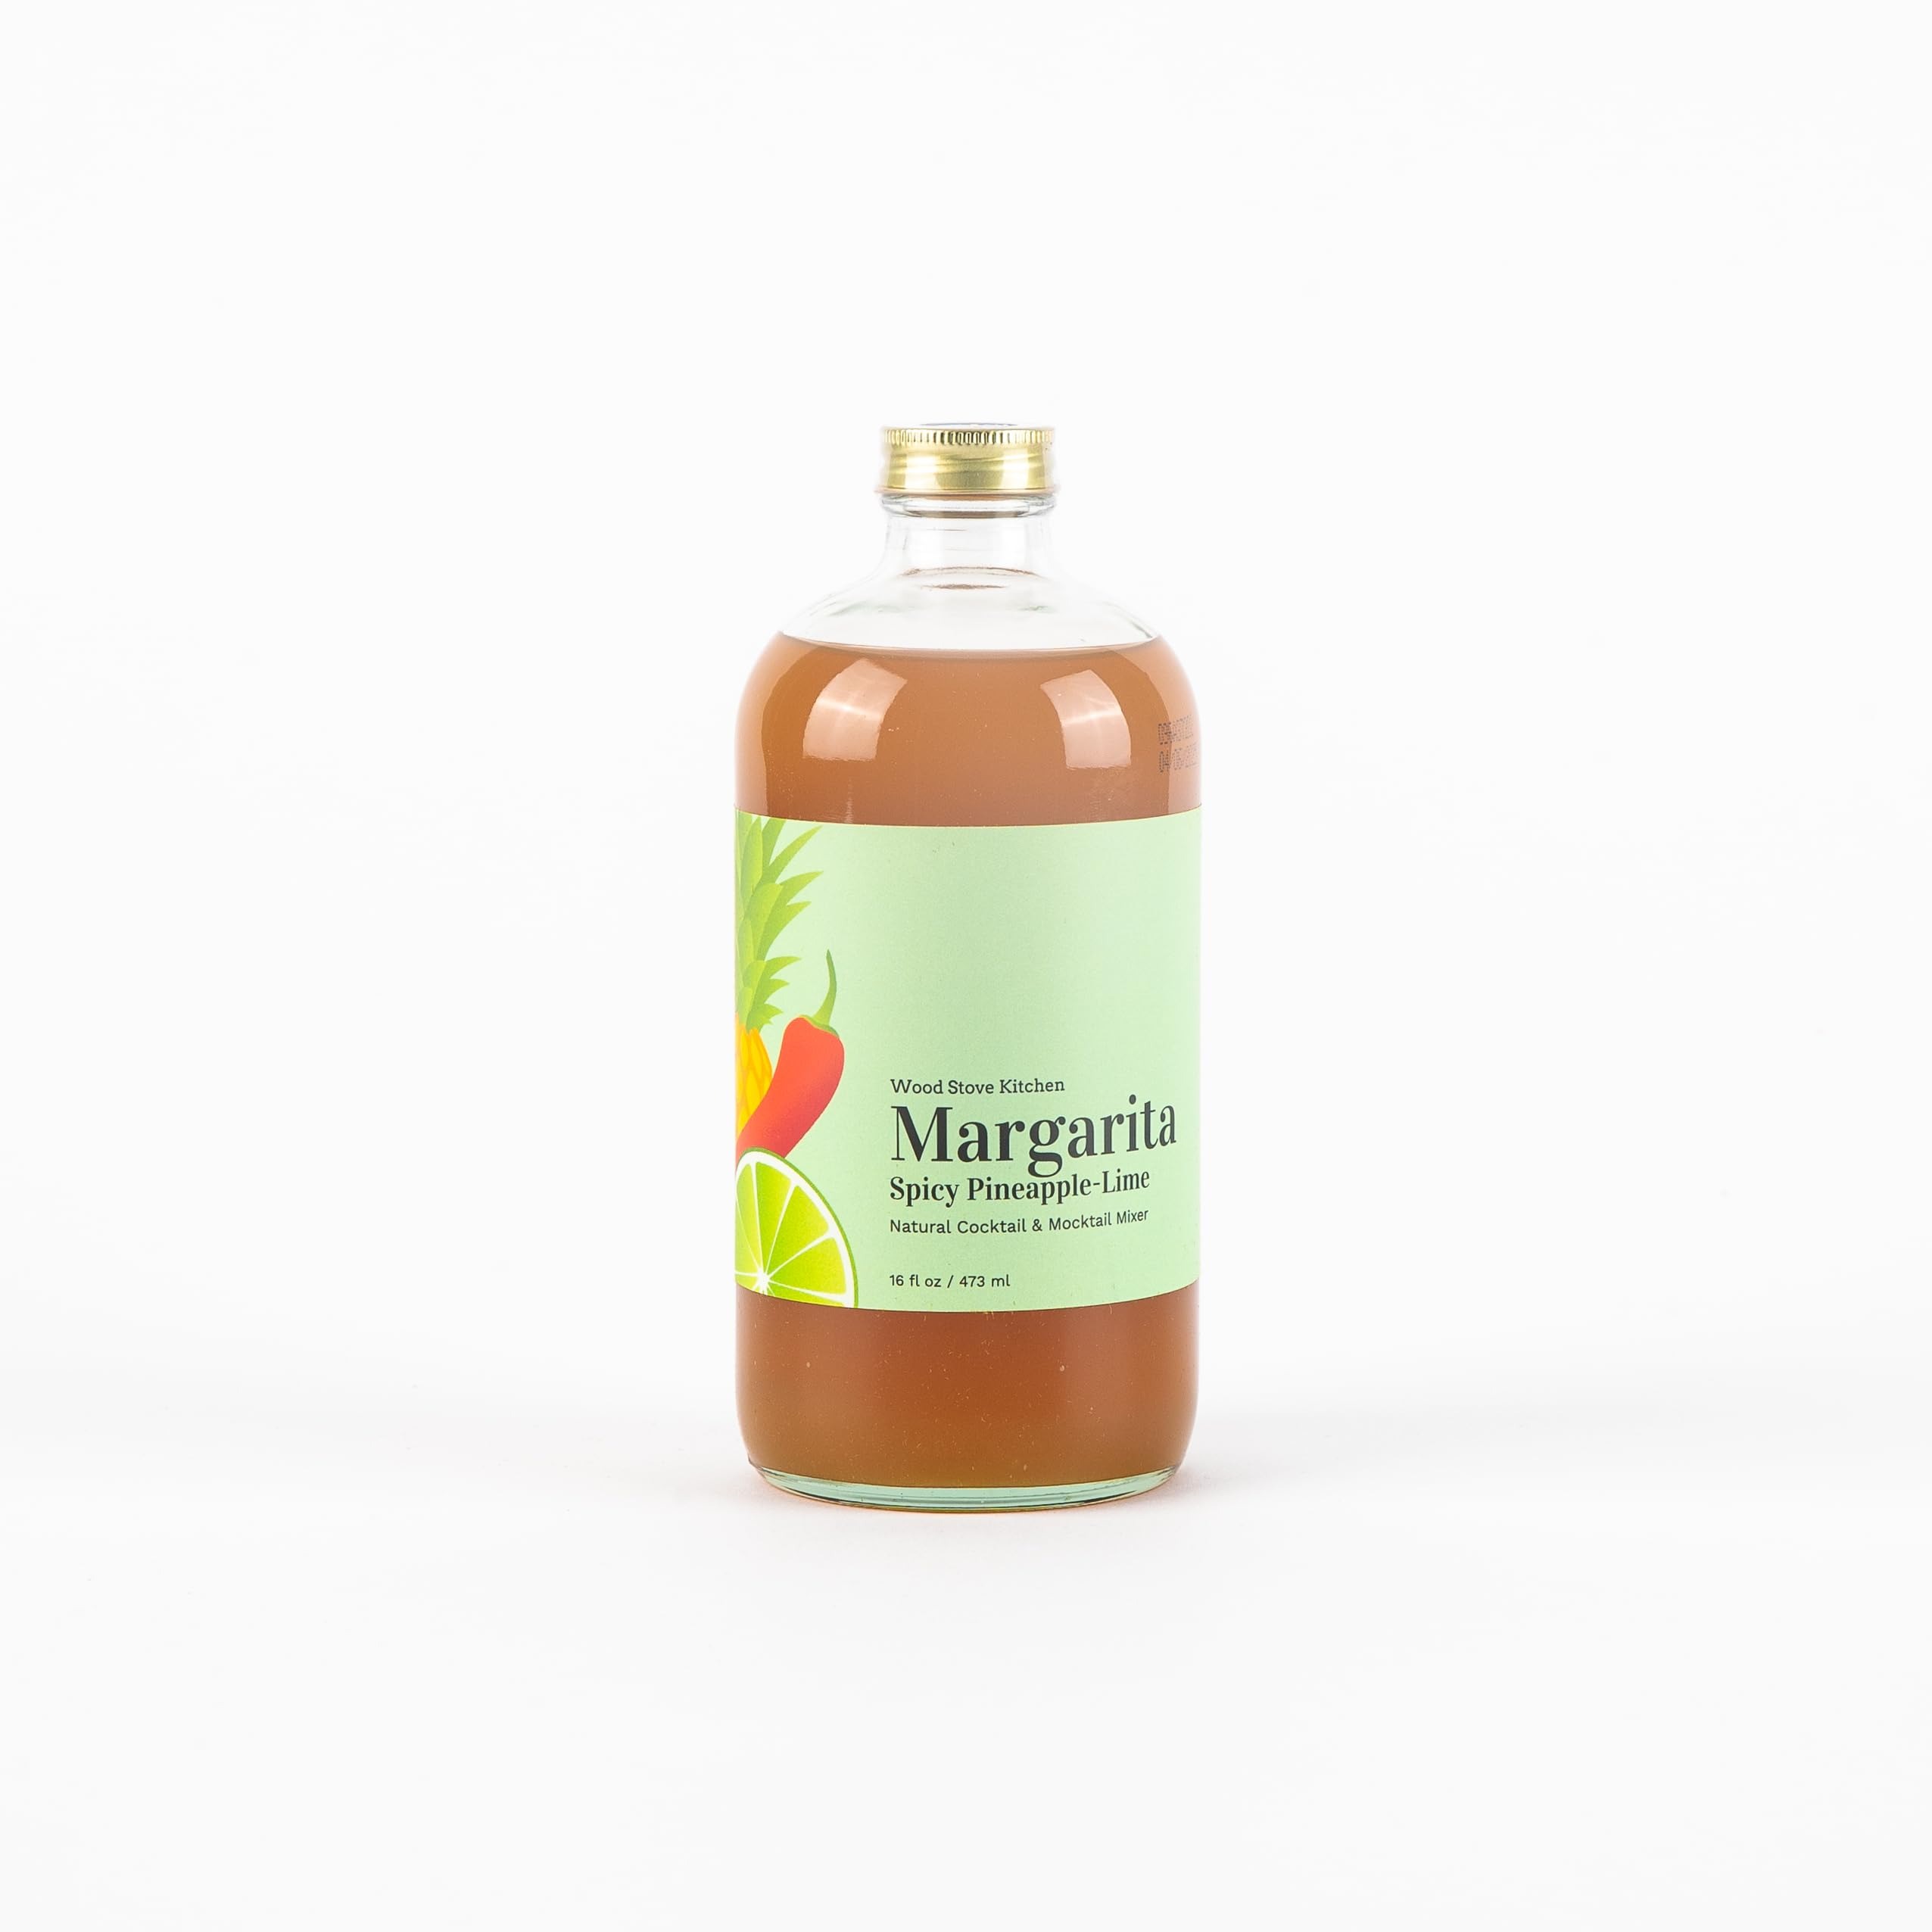
Item Name: Wood Stove Kitchen - Spicy Margarita Mix | Cocktail & Mocktail Mixer - Craft Syrup with Tasty Flavors - Tropical & Warm, Lime, Pineapple & Chile Peppers, 16 oz.
Bullet Point 1: Versatile Mixing Options: Mixes seamlessly with a variety of beverages, including sparkling wine, seltzer, lemonade, iced tea, and more, allowing you to create a wide range of cocktails and mocktails.
Bullet Point 2: Tropical Fusion Delight: Enjoy the harmonious blend of sweet pineapple, zesty lime, and a hint of warmth from spicy chile peppers, creating a well-rounded flavor profile reminiscent of a tropical escape.
Bullet Point 3: Convenient Concentrated Formula: Each bottle is concentrated, allowing you to effortlessly prepare 10-15 drinks for gatherings, picnics, and summer parties without the need for multiple mixers.
Bullet Point 4: Mocktail Innovation: Craft a refreshing mocktail by combining 1 part mixer with 3 parts soda, seltzer, iced tea, or lemonade. Shake before pouring to capture the genuine flavors from real fruit juices and herbs.
Bullet Point 5: Natural and Refreshing: A natural product made with real fruit juices and herbs. Remember to shake before pouring to ensure the authentic and refreshing qualities are maintained. Refrigerate after opening to preserve the natural goodness of the ingredients.
Value: 16.0
Unit: Ounce

Price: 15.99